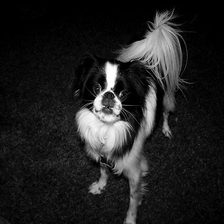
Species: dog
Breed: japanese chin